1960s in fashion

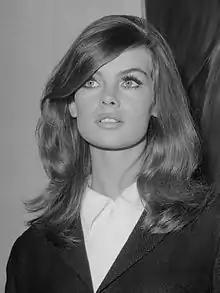

The 1960s were an age of fashion innovation for women. The early 1960s gave birth to drainpipe jeans and capri pants, a style popularized by Audrey Hepburn. Casual dress became more unisex and often consisted of plaid button down shirts worn with slim blue jeans, comfortable slacks, or skirts. Traditionally, trousers had been viewed by western society as masculine, but by the early 1960s, it had become acceptable for women to wear them every day. These included Levi Strauss jeans, previously considered blue collar wear, and "stretch" drainpipe jeans with elastane. Women's trousers came in a variety of styles: narrow, wide, below the knee, above the ankle, and eventually mid-thigh. Mid-thigh cut trousers, also known as shorts, evolved around 1969. By adapting men's style and wearing trousers, women voiced their equality to men.